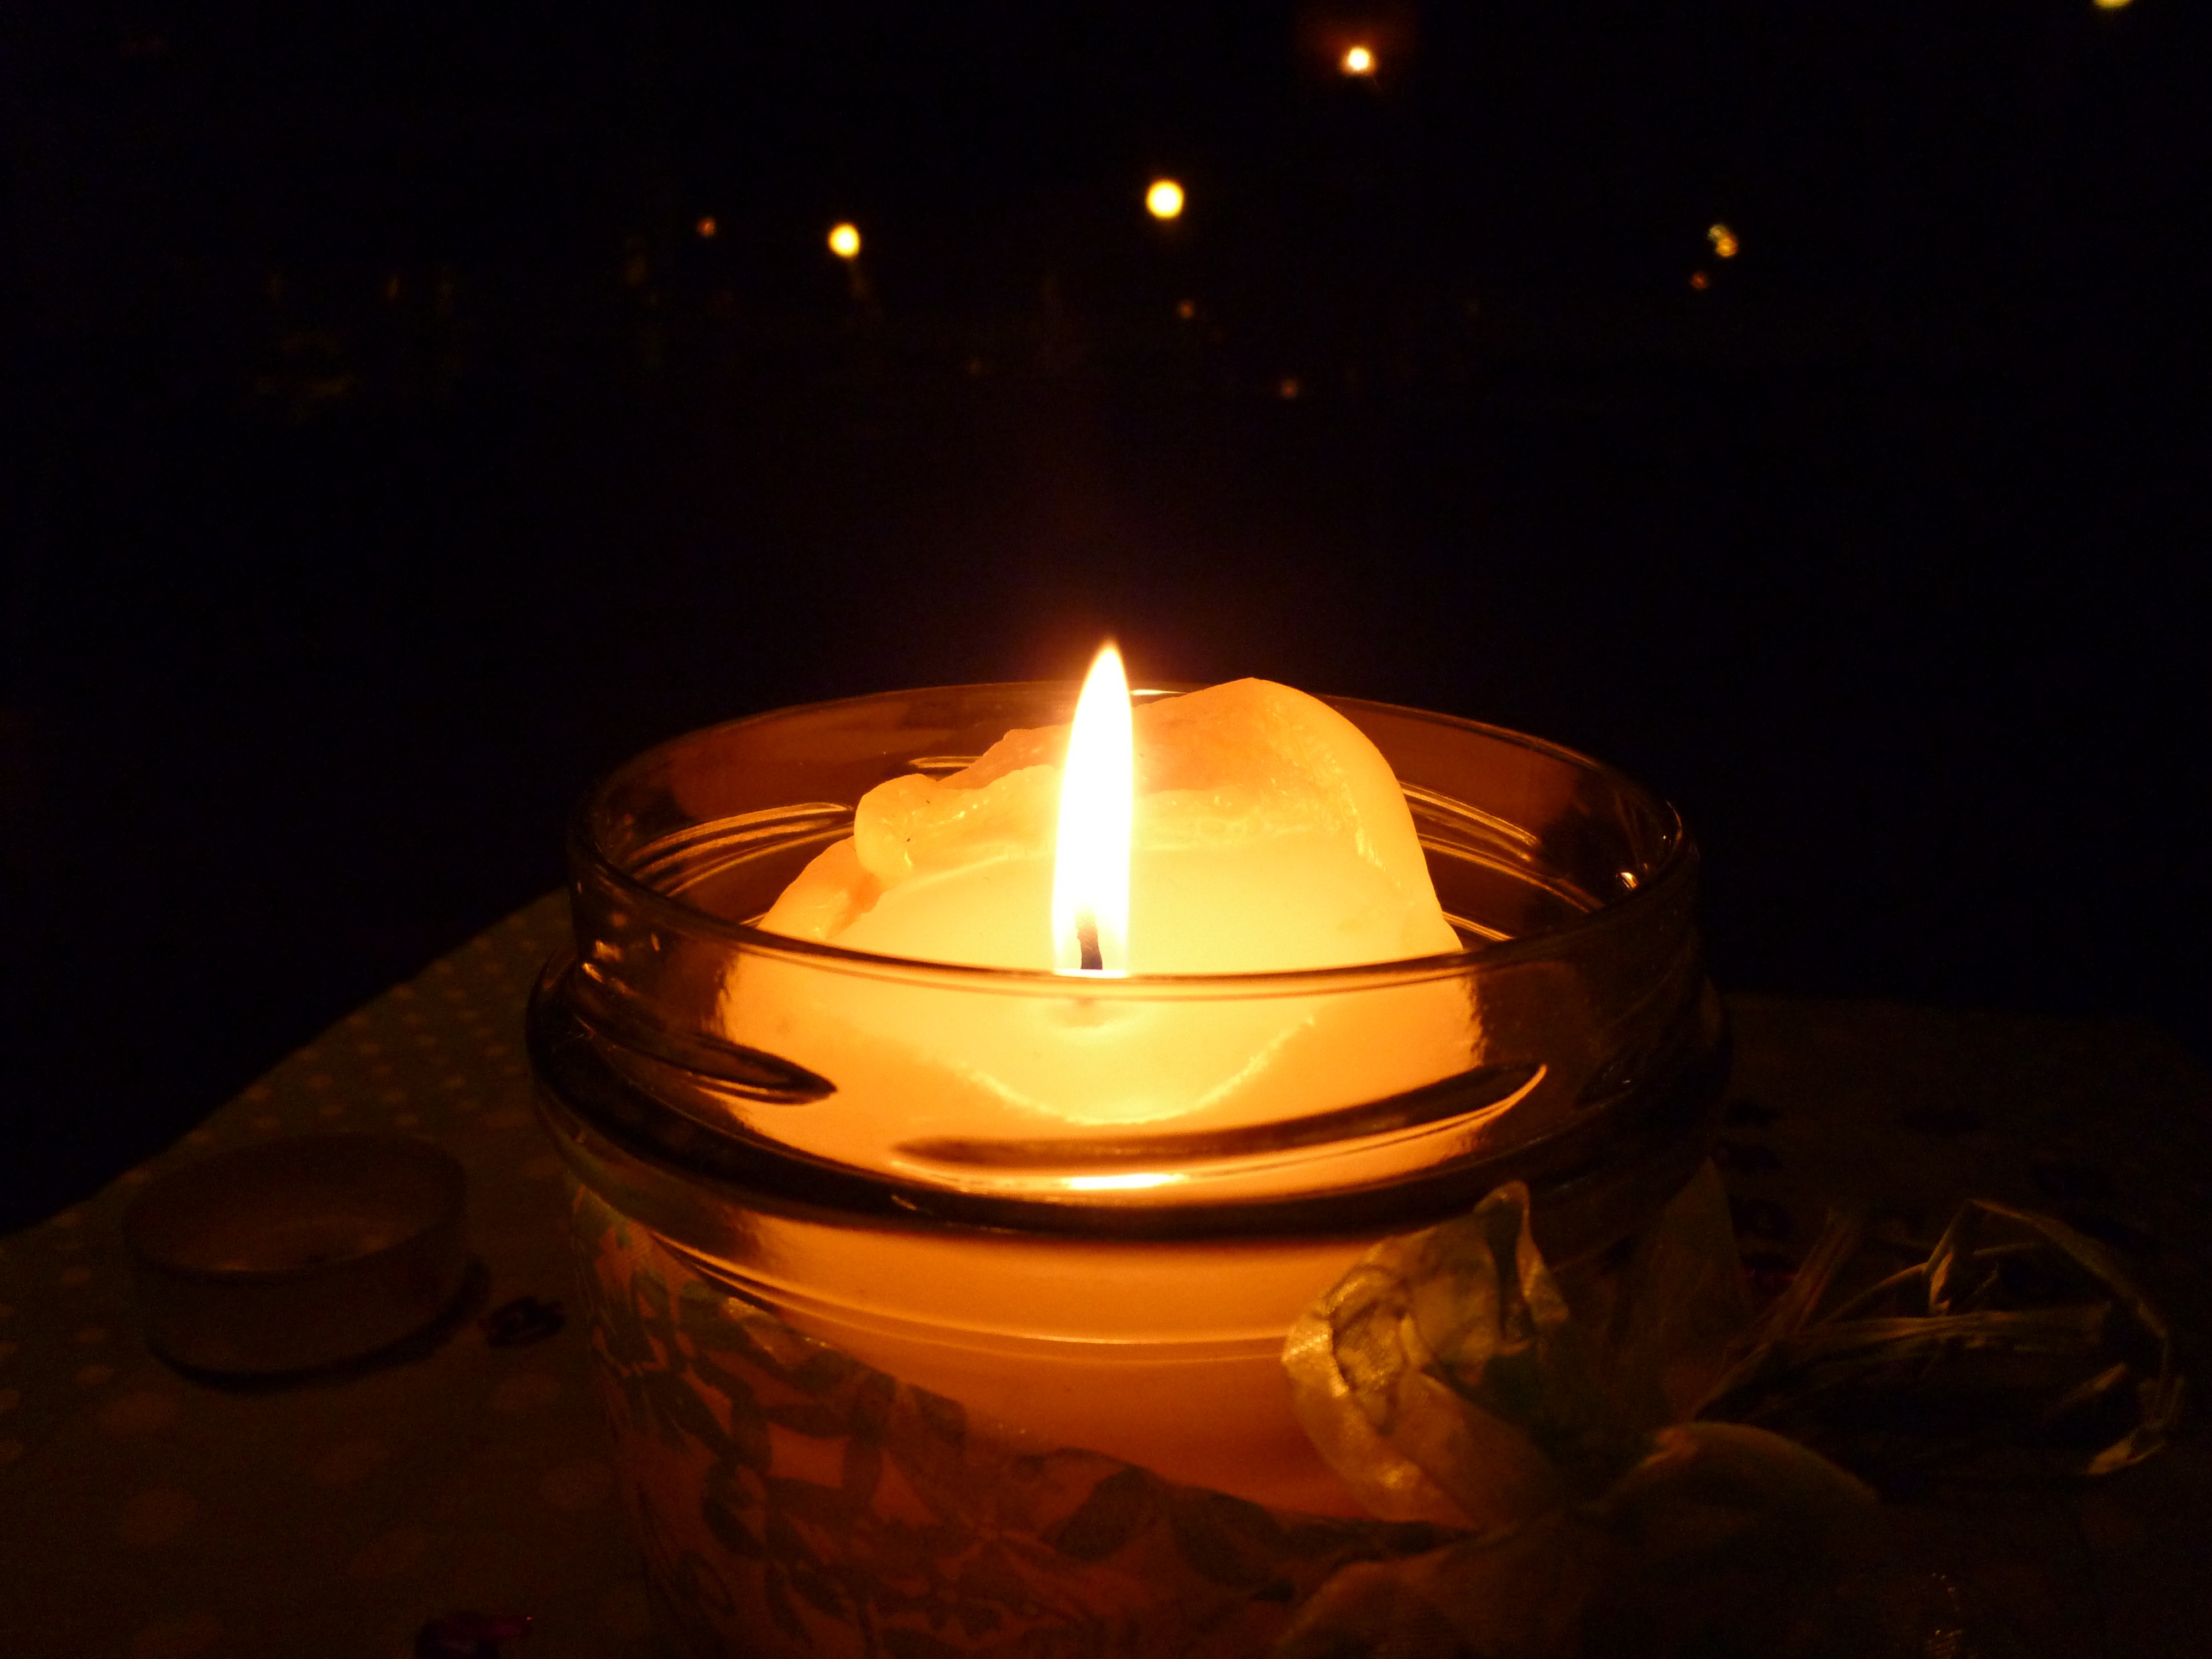
light, night, dark, flame, fire, darkness, candle, lighting